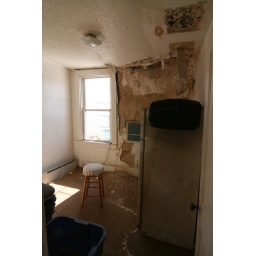
4th floor room next to kitchen looking over 3rd floor roof